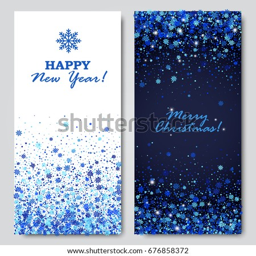
vertical banners set of scattered blue snowflakes and round confetti .